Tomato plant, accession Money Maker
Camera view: horizontal (90 deg, fisheye); turntable rotation: 0 degrees
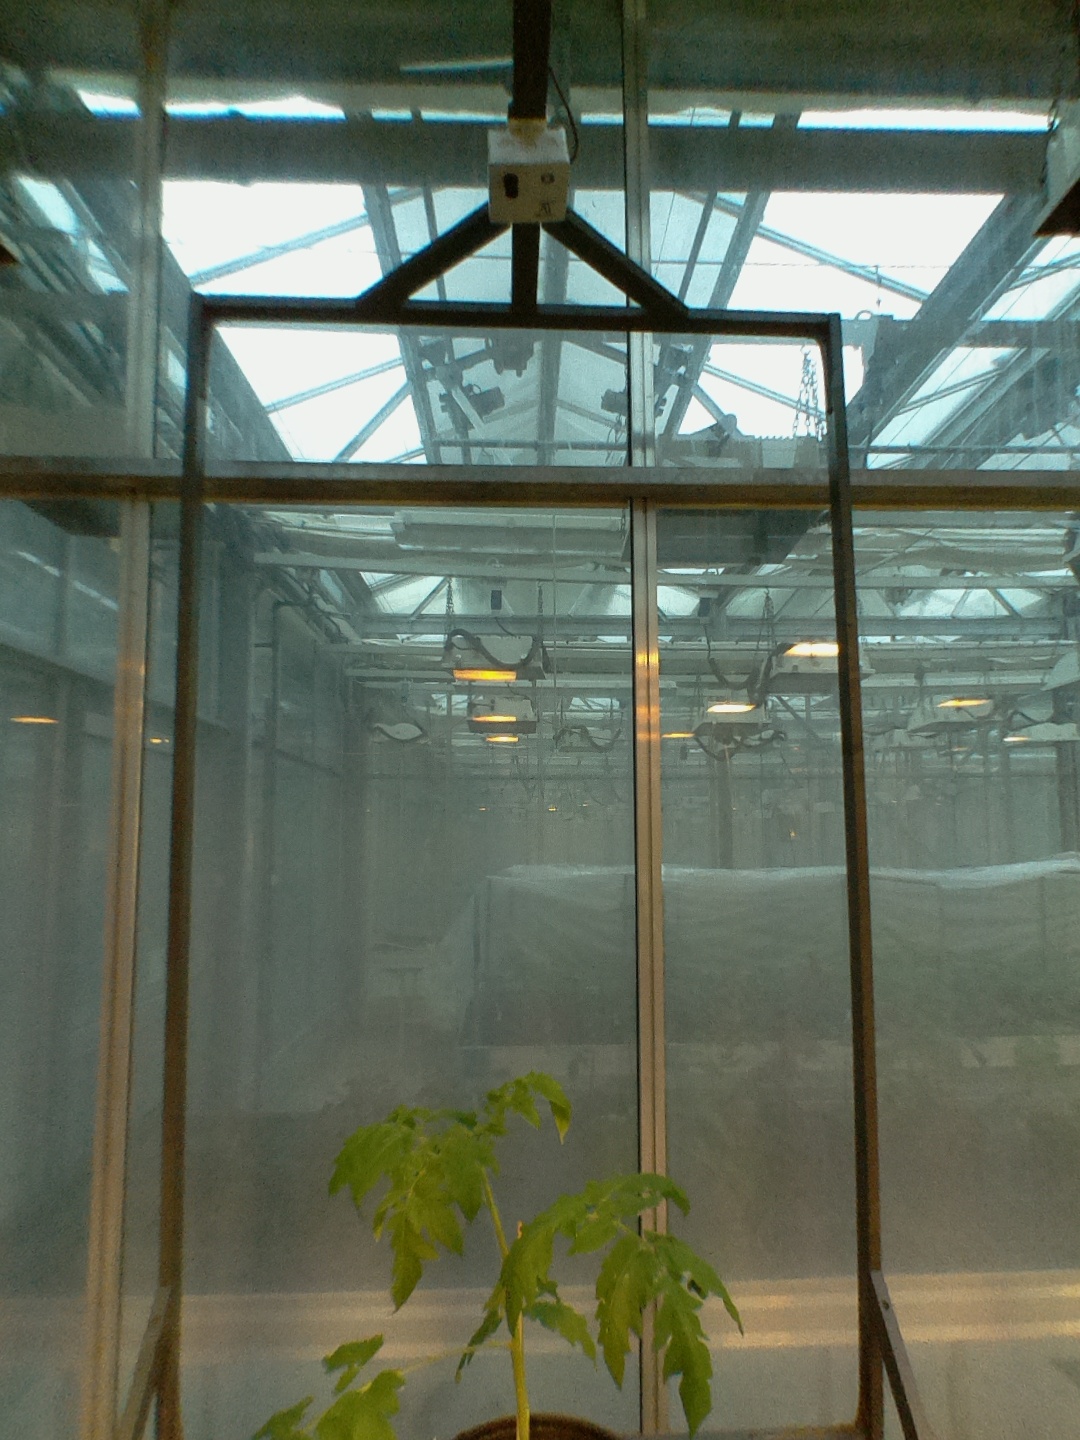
BBCH growth stage 14: 8 of true leaves visible